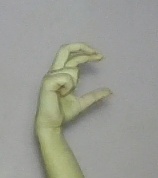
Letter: thal